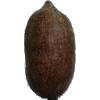
Label: nut_pecan